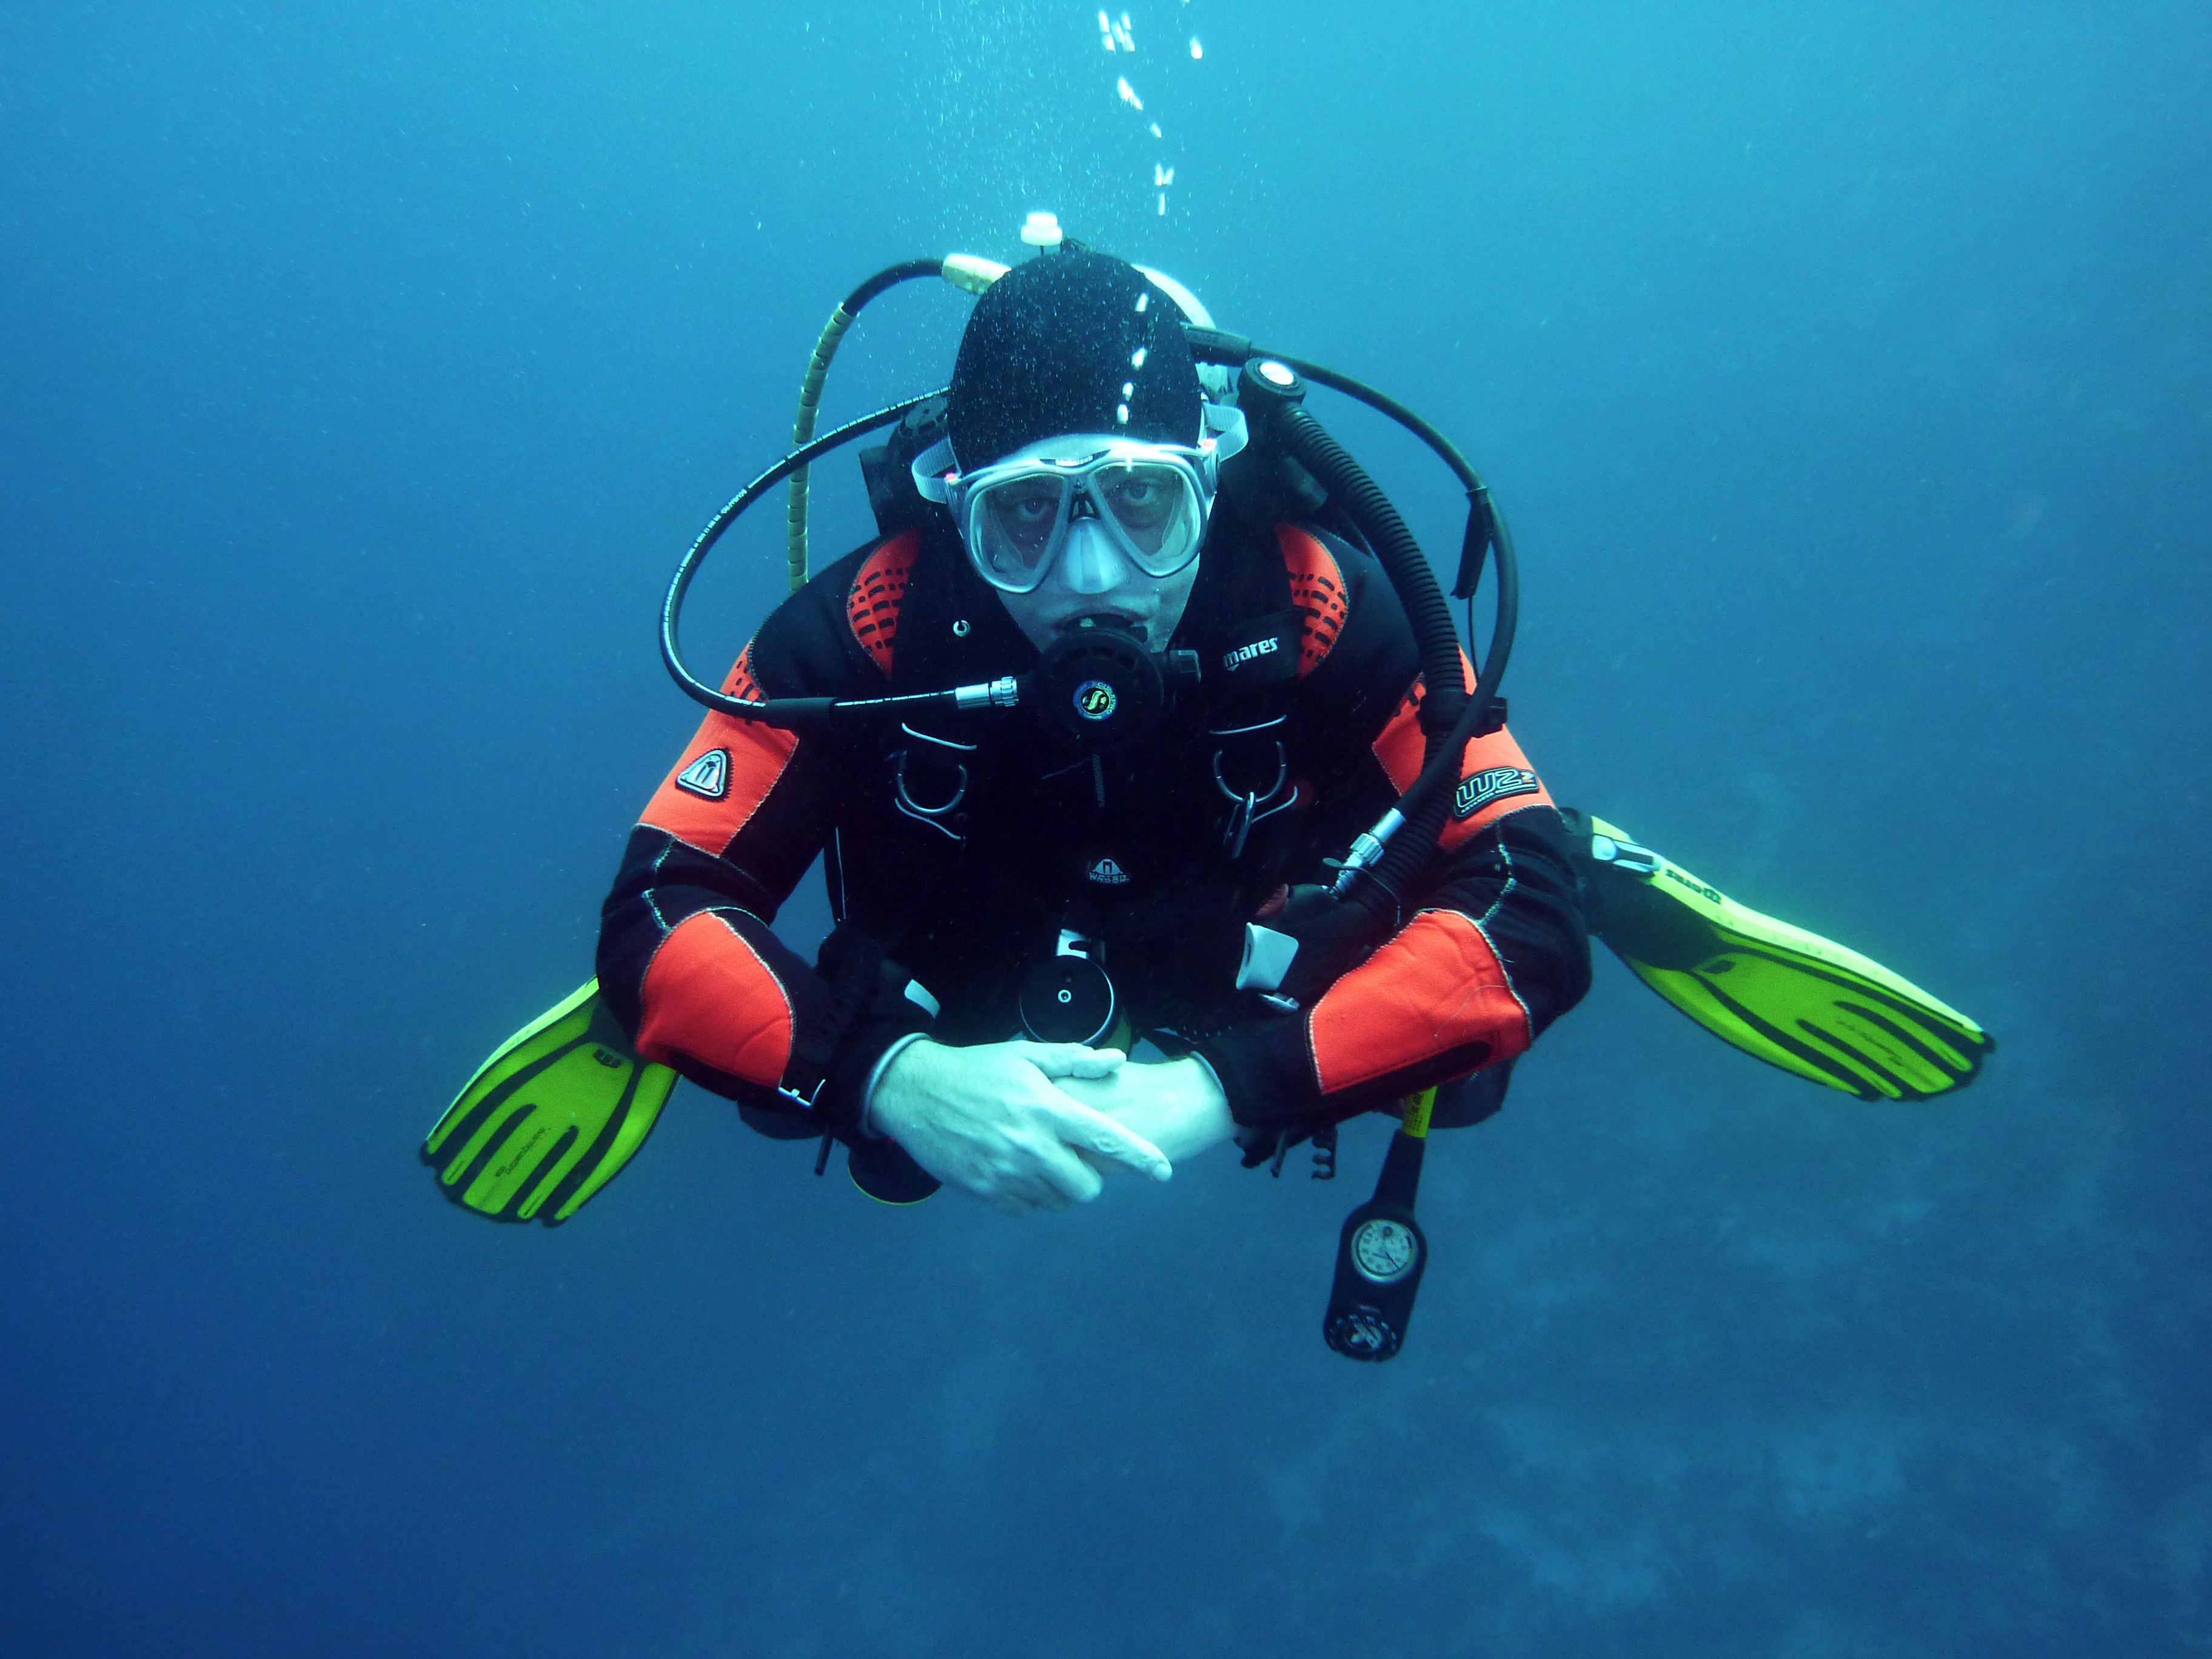
sea, water, recreation, diving, underwater, biology, float, extreme sport, sports, breathing apparatus, divers, underwater world, water sport, scuba diving, air bubbles, outdoor recreation, scuba divers, marine biology, underwater diving, divemaster, diving suit